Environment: real
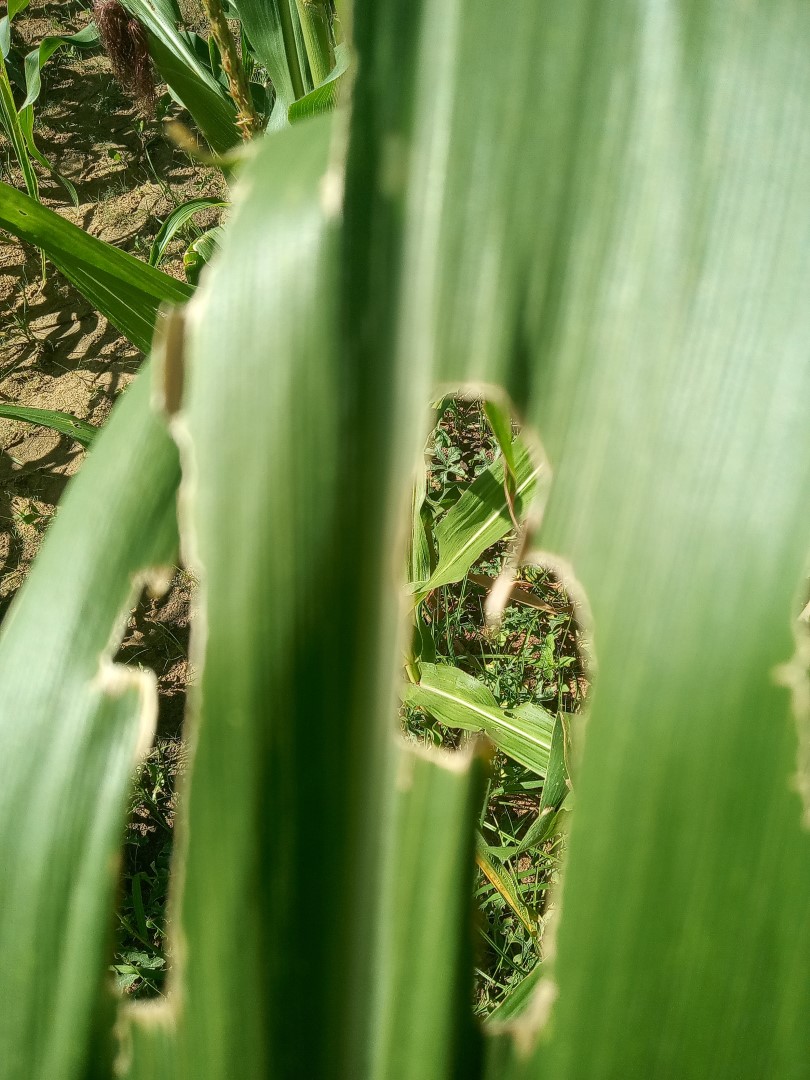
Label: fall_armyworm